Kotha Pelli Koothuru

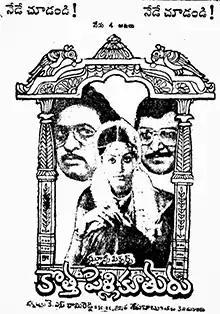
Theatrical release poster

Kotha Pelli Koothuru ( Newly married bride) is a 1985 Telugu-language drama film directed by K. S. Rami Reddy. It stars Chandra Mohan, Vijayashanti, Rajendra Prasad, and music composed by K. V. Mahadevan.